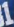
Number: 1